St. Joseph the Worker Chapel, Victorias

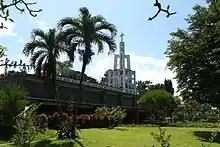
The church in 2013

It was built between 1948 and 1950 by the Ossorio family thus it is sometimes called the Ossorio's Chapel The Ossorios originally planned to offer the job to the then young Filipino architect Leandro Locsin, but later changed their mind and selected then-already internationally acclaimed Antonín Raymond. Raymond then had designed buildings in the United States, Japan, India, Indonesia and other Asian countries. This event caused Locsin to change his style to more modern architecture, which made him famous later.